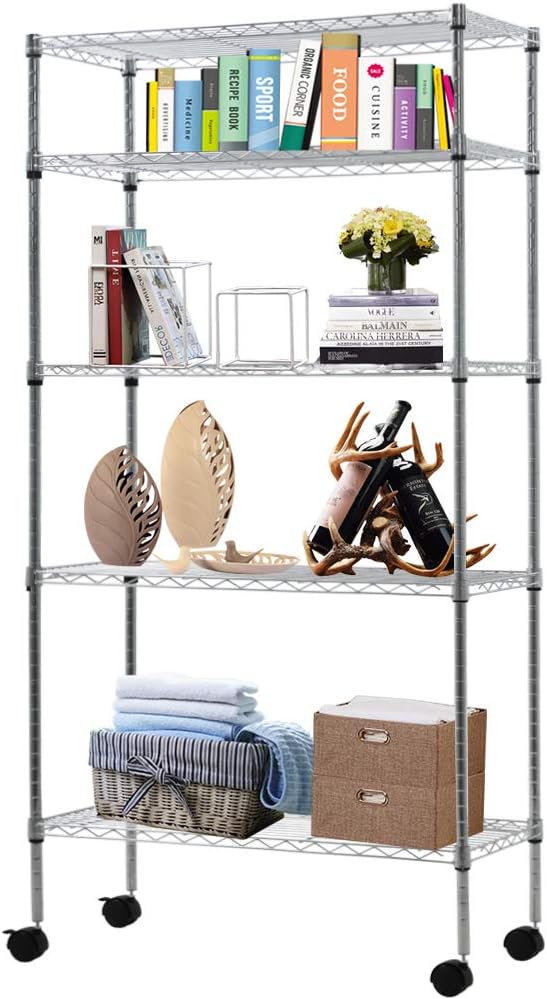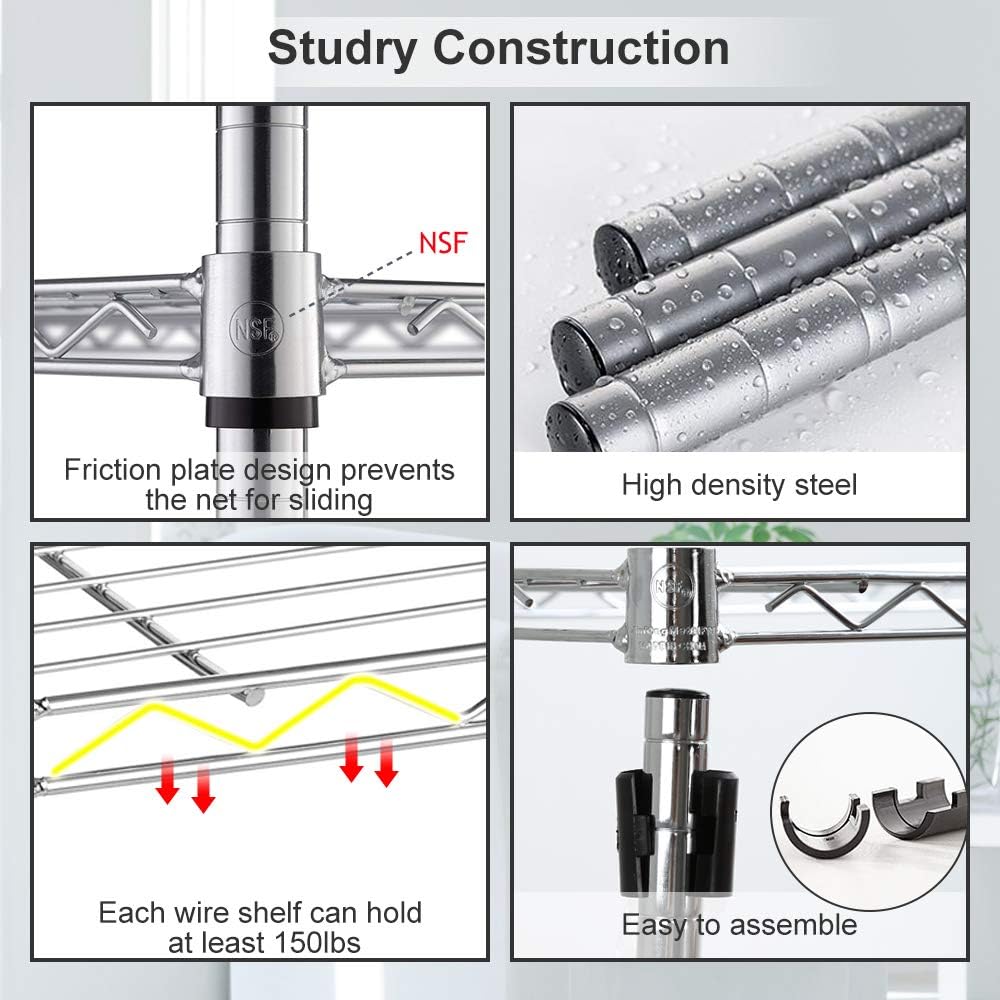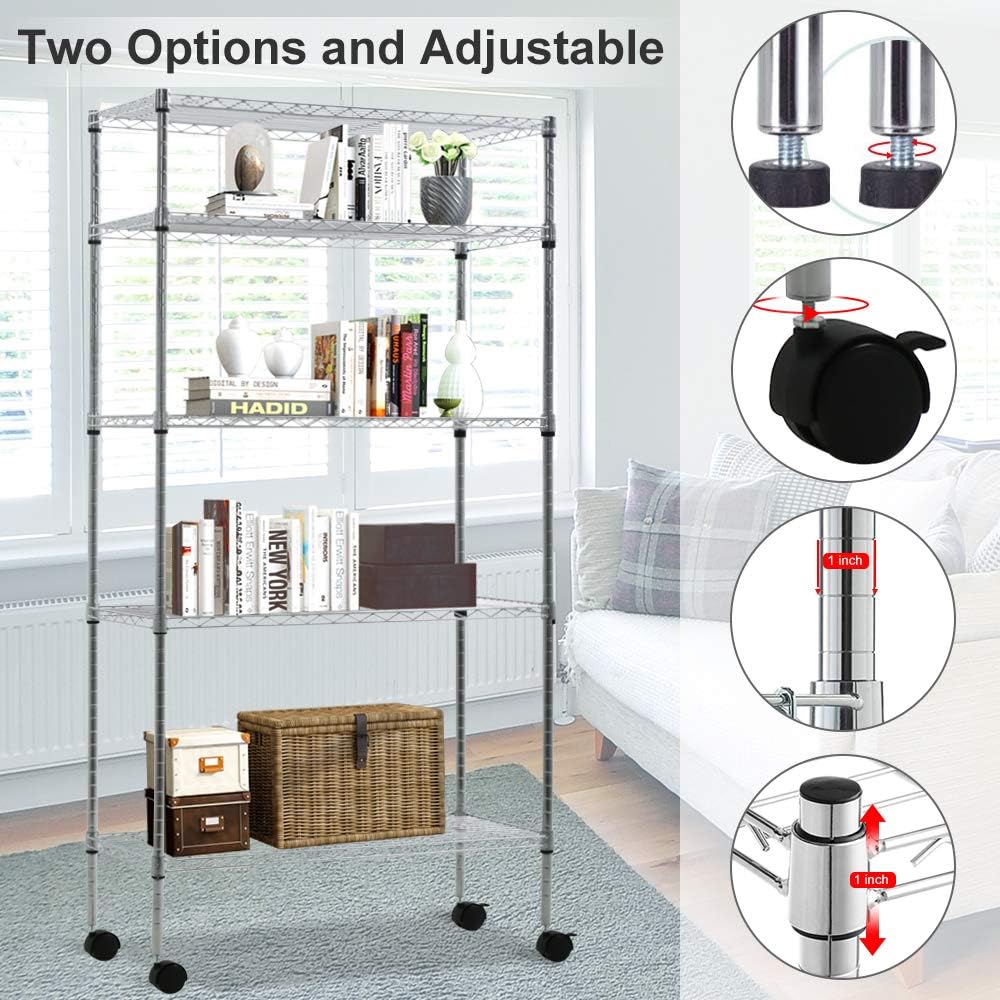
5 Tier Storage Shelves Wire Shelving Unit Garage Metal Rack 14Dx30Wx60H Adjustable NSF Sturdy Steel Layer Shelf Commercial Utility Organizer Shelving with Wheels for Bathroom Kitchen Laundry, (Chrome)
Category: Amazon Home
Color: Chrome Dimension:30" W x 14D x 60H Capacity: 220lbs (per layer), total 1100lbs This 5 tier metal shelf is NSF certified. And the metal rack can be used in residential and commercial environment. Those Storage Shelves are perfect to store your books, magazines, potted plant or any other daily use items. Features: 🏆🏅🏆Easy to assemble, no tools needed. 🏆🏅🏆Provide extra storage space, no occupy too much space. 🏆🏅🏆Adjustable wire shelving, easy to store things. 🏆🏅🏆Sturdy metal construction can withstand heavy objects. 🏆🏅🏆The surface of the metal shelf is using baking process. 🏆🏅🏆Wire shelf surface is an anti-corrosion coating. 🏆🏅🏆The wire shelving is height adjustable, 1 inch increments. 🏆🏅I🏆nstall casters to move your shelves from room-to-room with ease. storage shelves wire shelf wire shelving unit rack storage shelves shelving wire shelf shelving unit wire shelving metal shelf metal rack storage shelf metal shelves wire rack garage shelving Metal Shelving wire shelves heavy duty shelving rack shelf Storage Rack metal shelving unit wire rack shelf garage shelving unit wire shelving unit shelving unit with wheels storage shelving Utility Shelves rolling shelves adjustable shelves shelving unit heavy duty Metal Storage Rack storage racks wire rack shelving shelving units and storage steel shelving Metal wire shelving storage shelves heavy duty heavy duty shelving unit metal shelf unit steel shelving unit storage shelving unit wire shelving rack metal rack shelving
Features: 🎖️🎄🎖️【STURDY&DURABLE】The wire shelving is made of high quality steel, it has excellent rust resistance and oxidation resistance. The metal shelf with sturdy posts make the unit less likely to wobble or get damaged during shipping and when being used. Storage rack the weight limit of each shelf is 220 pounds, and the total weight limit of the whole shelf is 1100 pounds. wire shelving metal shelf storage rack shelf | 🎖️🎄🎖️【ADJUSTABLE】The spacing of each layer of this metal rack can be adjusted, allowing you to choose your own shelf height. For your safety, we recommend that the clip slides up and down the wire shelving to keep it in place and secure, and the storage shelves are flipped the right way to completely fit over and cover the plastic clips. metal rack shelf wire shelving storage shelves | 🎖️🎄🎖️【SMART STORAGE】The storage shelves themselves give you plenty of storage options and feature a sleek and strong wire mesh.The wire shelving meets a variety of storage needs, being able to store and hold whatever you put on it. The metal shelf doesn't take up too much space, but it can provide extra storage space. storage shelves wire shelving metal shelf | 🎖️🎄🎖️【EASY TO ASSEMBLY】 The installation of our storage shelves are simple and do not require any tools. This wire shelving structure is very simple , according to the installation instructions, the installation of metal shelf can be completed within 15 minutes. storage shelves wire shelving unit metal shelf | 🎖️🎄🎖️【MULTIPURPOSE】This storage shelf is suitable for a wide range of applications. The wire shelving has clean appearance with contemporary good looks that will nicely complement surrounding decor. You can use this metal shelf in a variety of places, such as the bathroom, kitchen, garage , living rooms, offices, hotels, etc. storage shelf wire shelving metal shelf